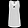
Label: T - shirt / top